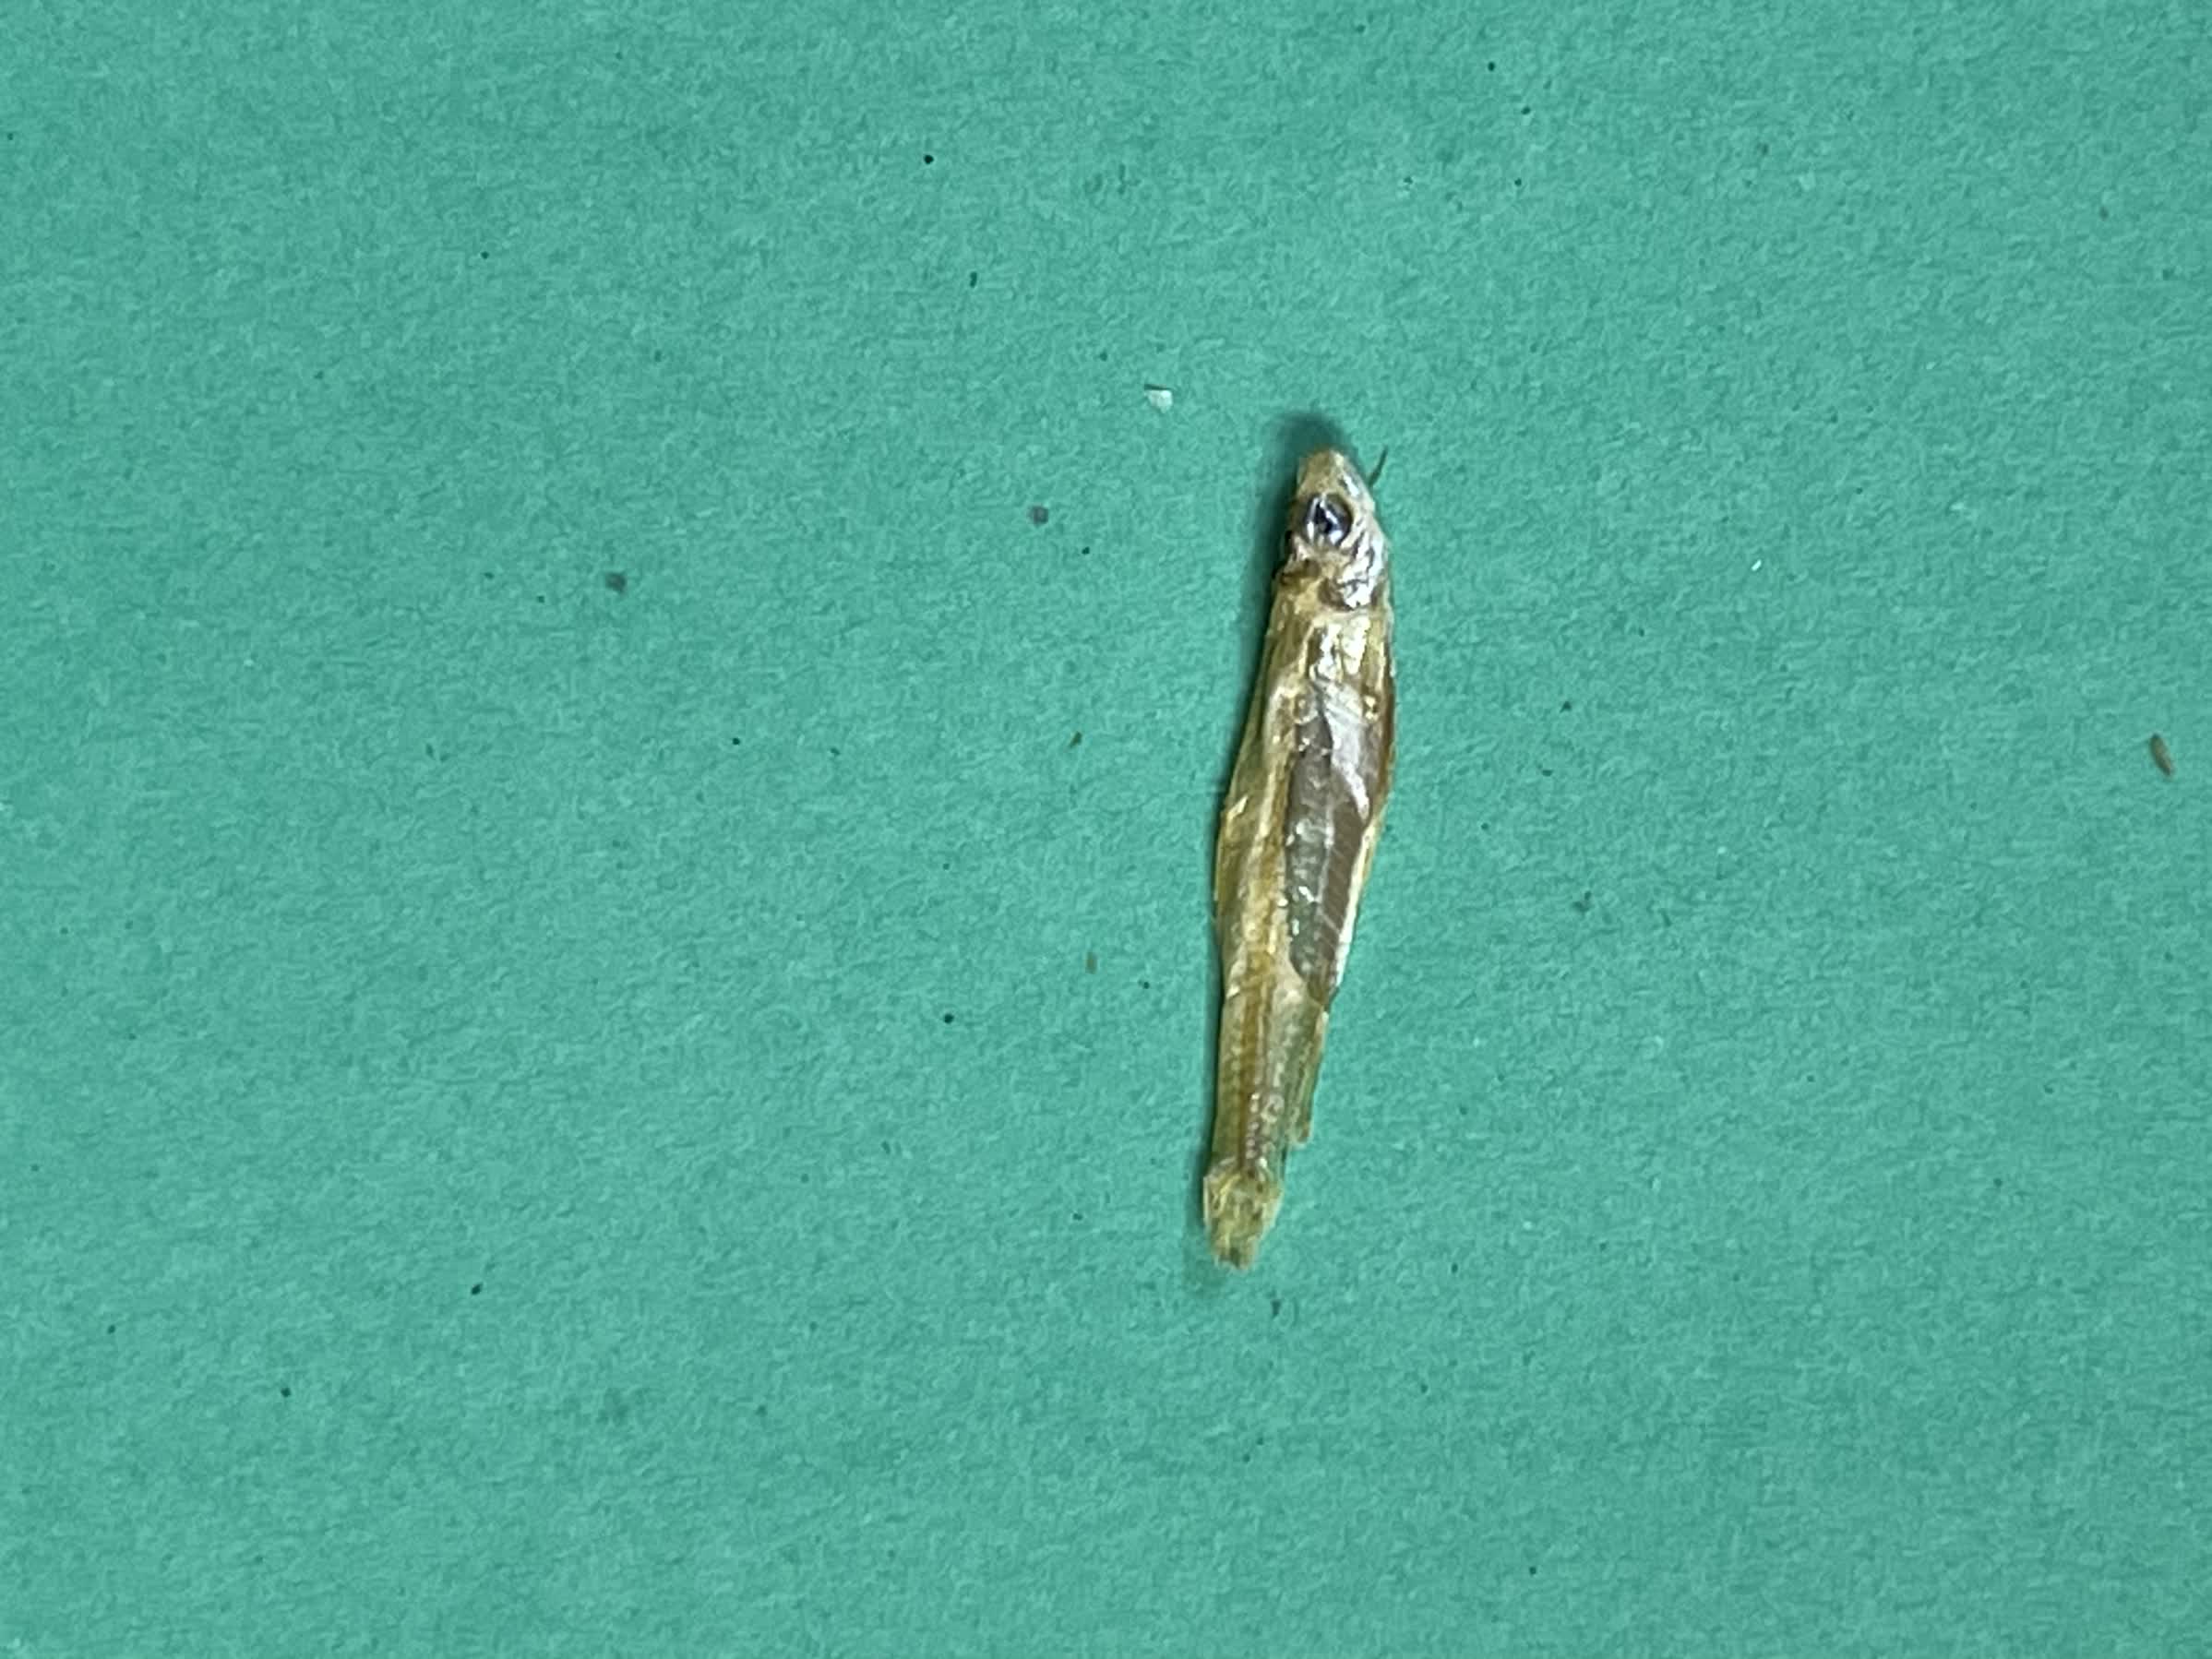
Species: kachki